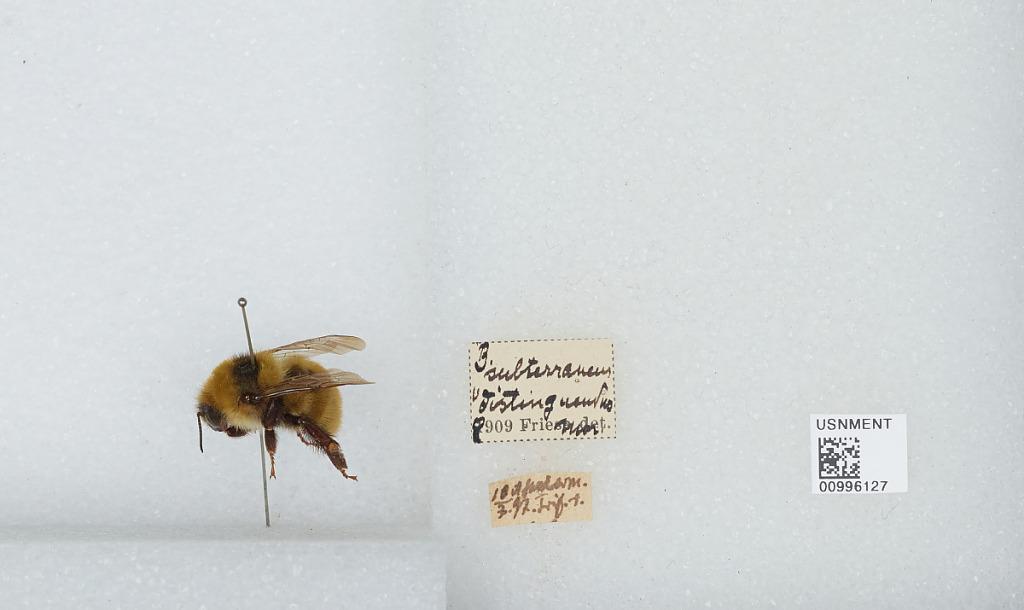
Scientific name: Bombus (Subterraneobombus) distinguendus Morawitz
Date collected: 1897-7-
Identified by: Friese